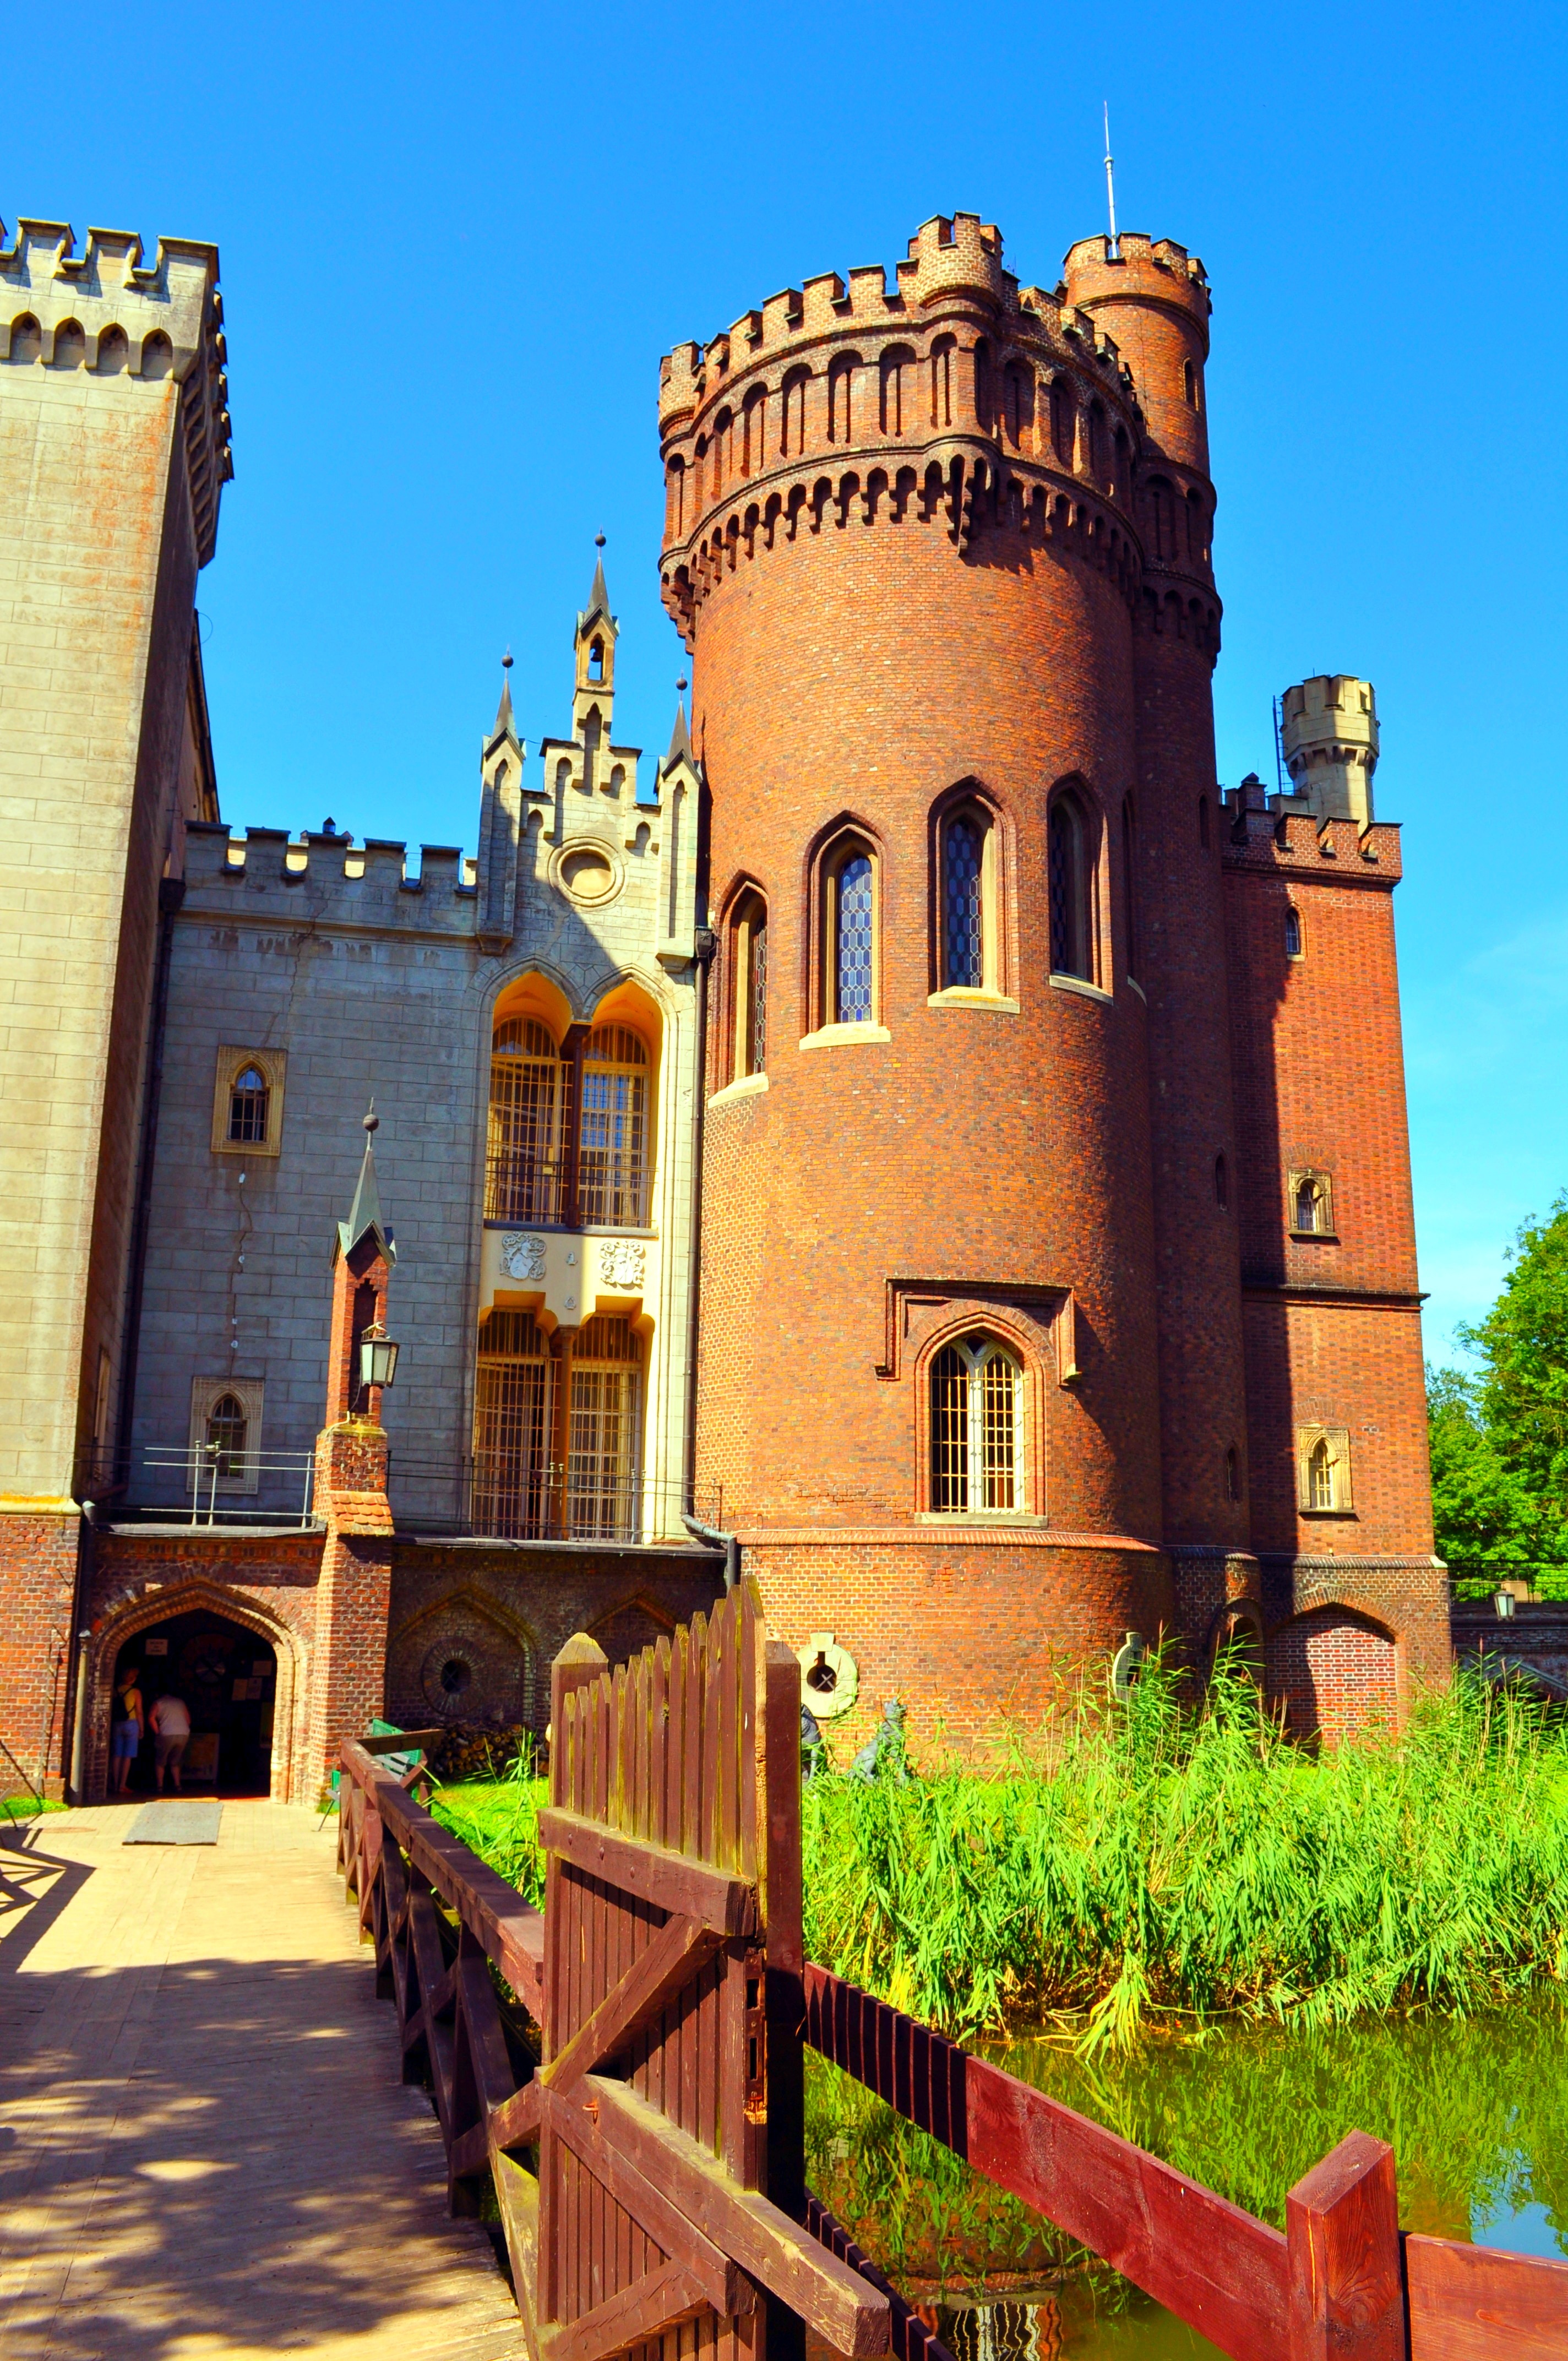
town, building, chateau, palace, old, tower, castle, fortification, estate, middle ages, the stones, kornik castle